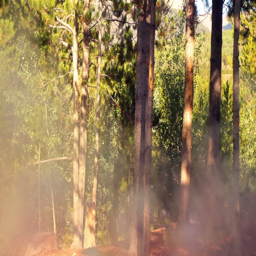
media genre on public land land is accessible to all citizens